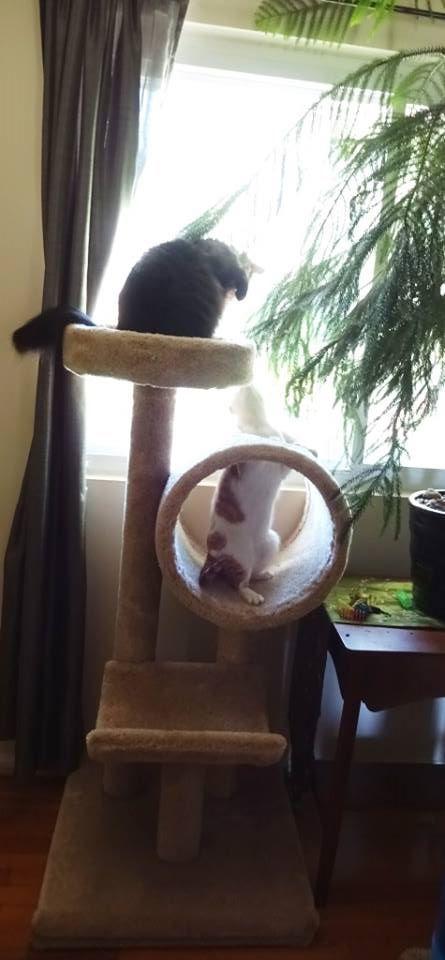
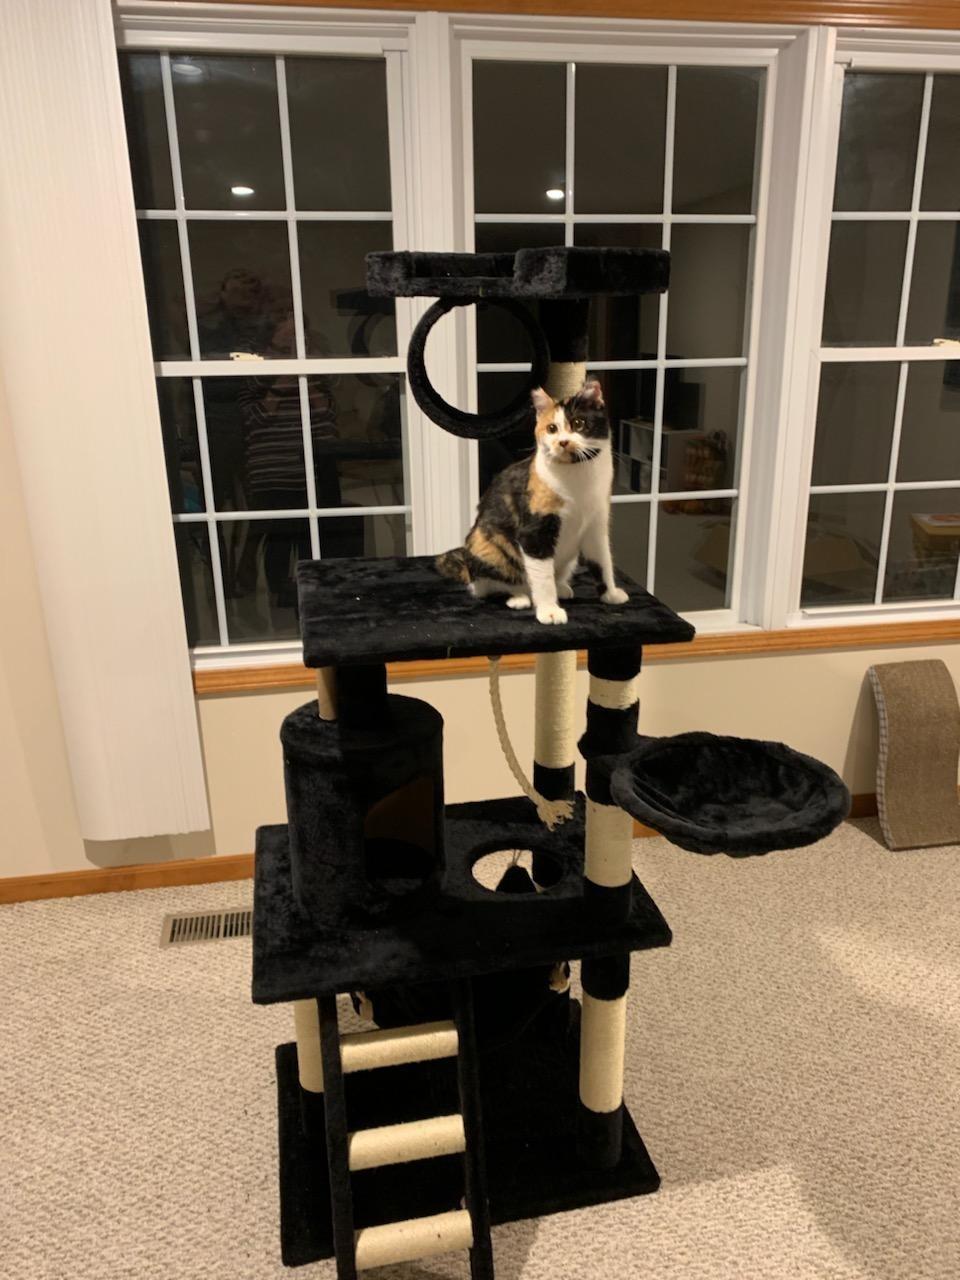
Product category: items_cat tree
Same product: no